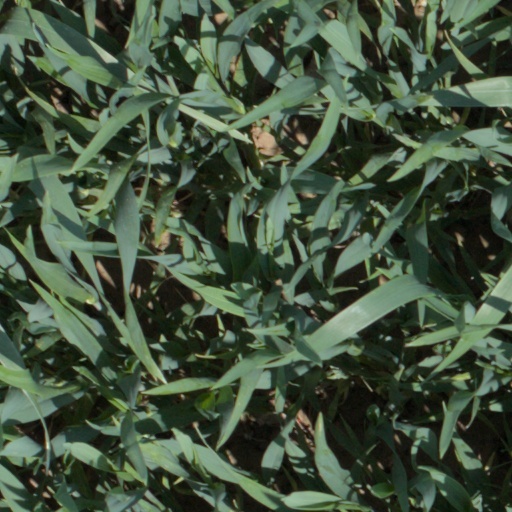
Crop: wheat